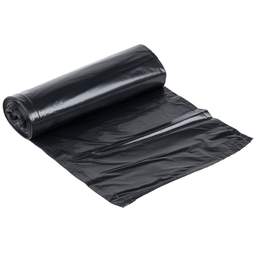
Label: plastic